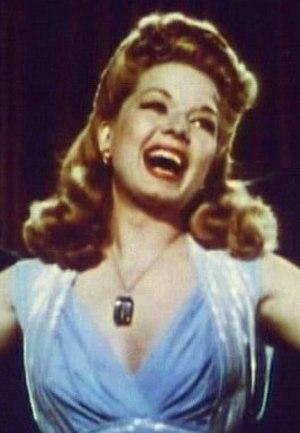
Frances Langford est une actrice, scénariste et compositrice américaine née le 4 avril 1913 à Lakeland, Floride, décédée le 11 juillet 2005 à Jensen Beach.